Binge-watching

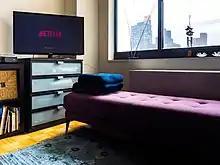
Netflix loaded on a TV in a Manhattan apartment

Binge-watching (also called binge-viewing) is the practice of watching entertainment or informational content for a prolonged time span, usually a single television show.